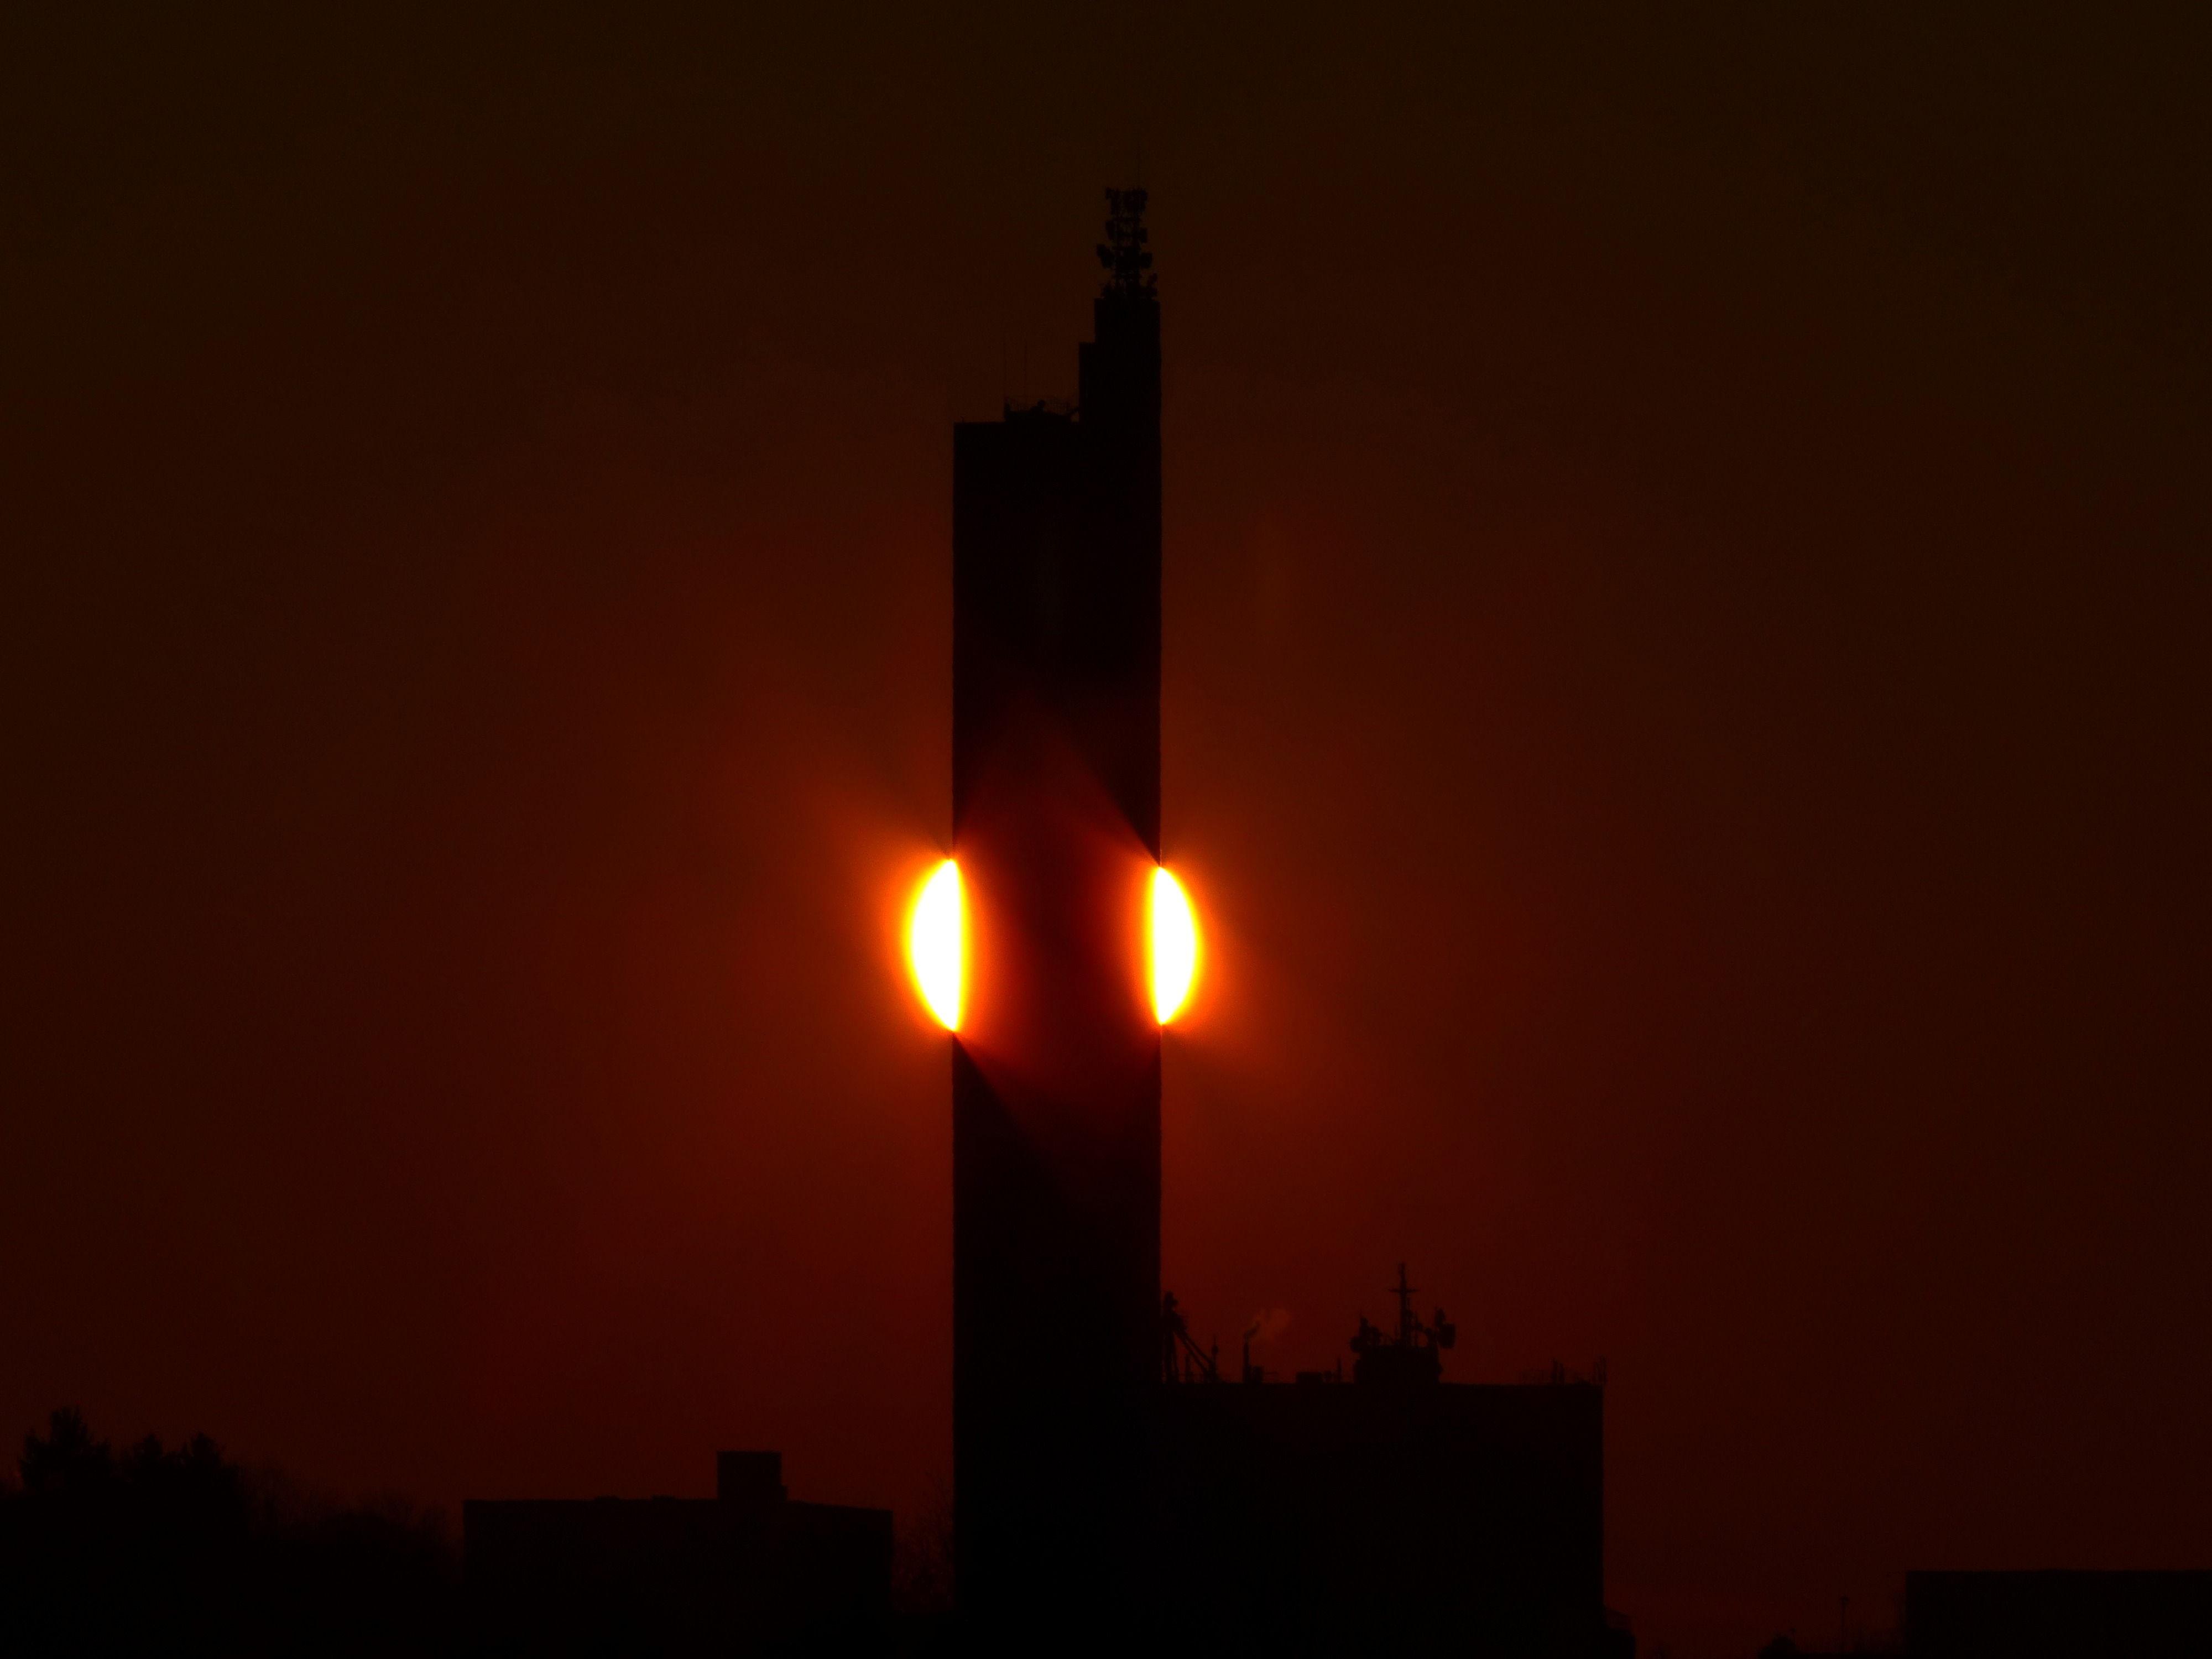
record, architecture, sky, sun, sunrise, sunset, night, purple, building, dawn, dark, dusk, evening, golden, tower, memory, glow, darkness, lighting, silo, weird, fireball, fiery, ulm, afterglow, swabian alb, astronomical object, flour mill, world record, solar disk, grain silo, schapfe mill, jungingen, highest grain silo, german architecture award, gespentisch